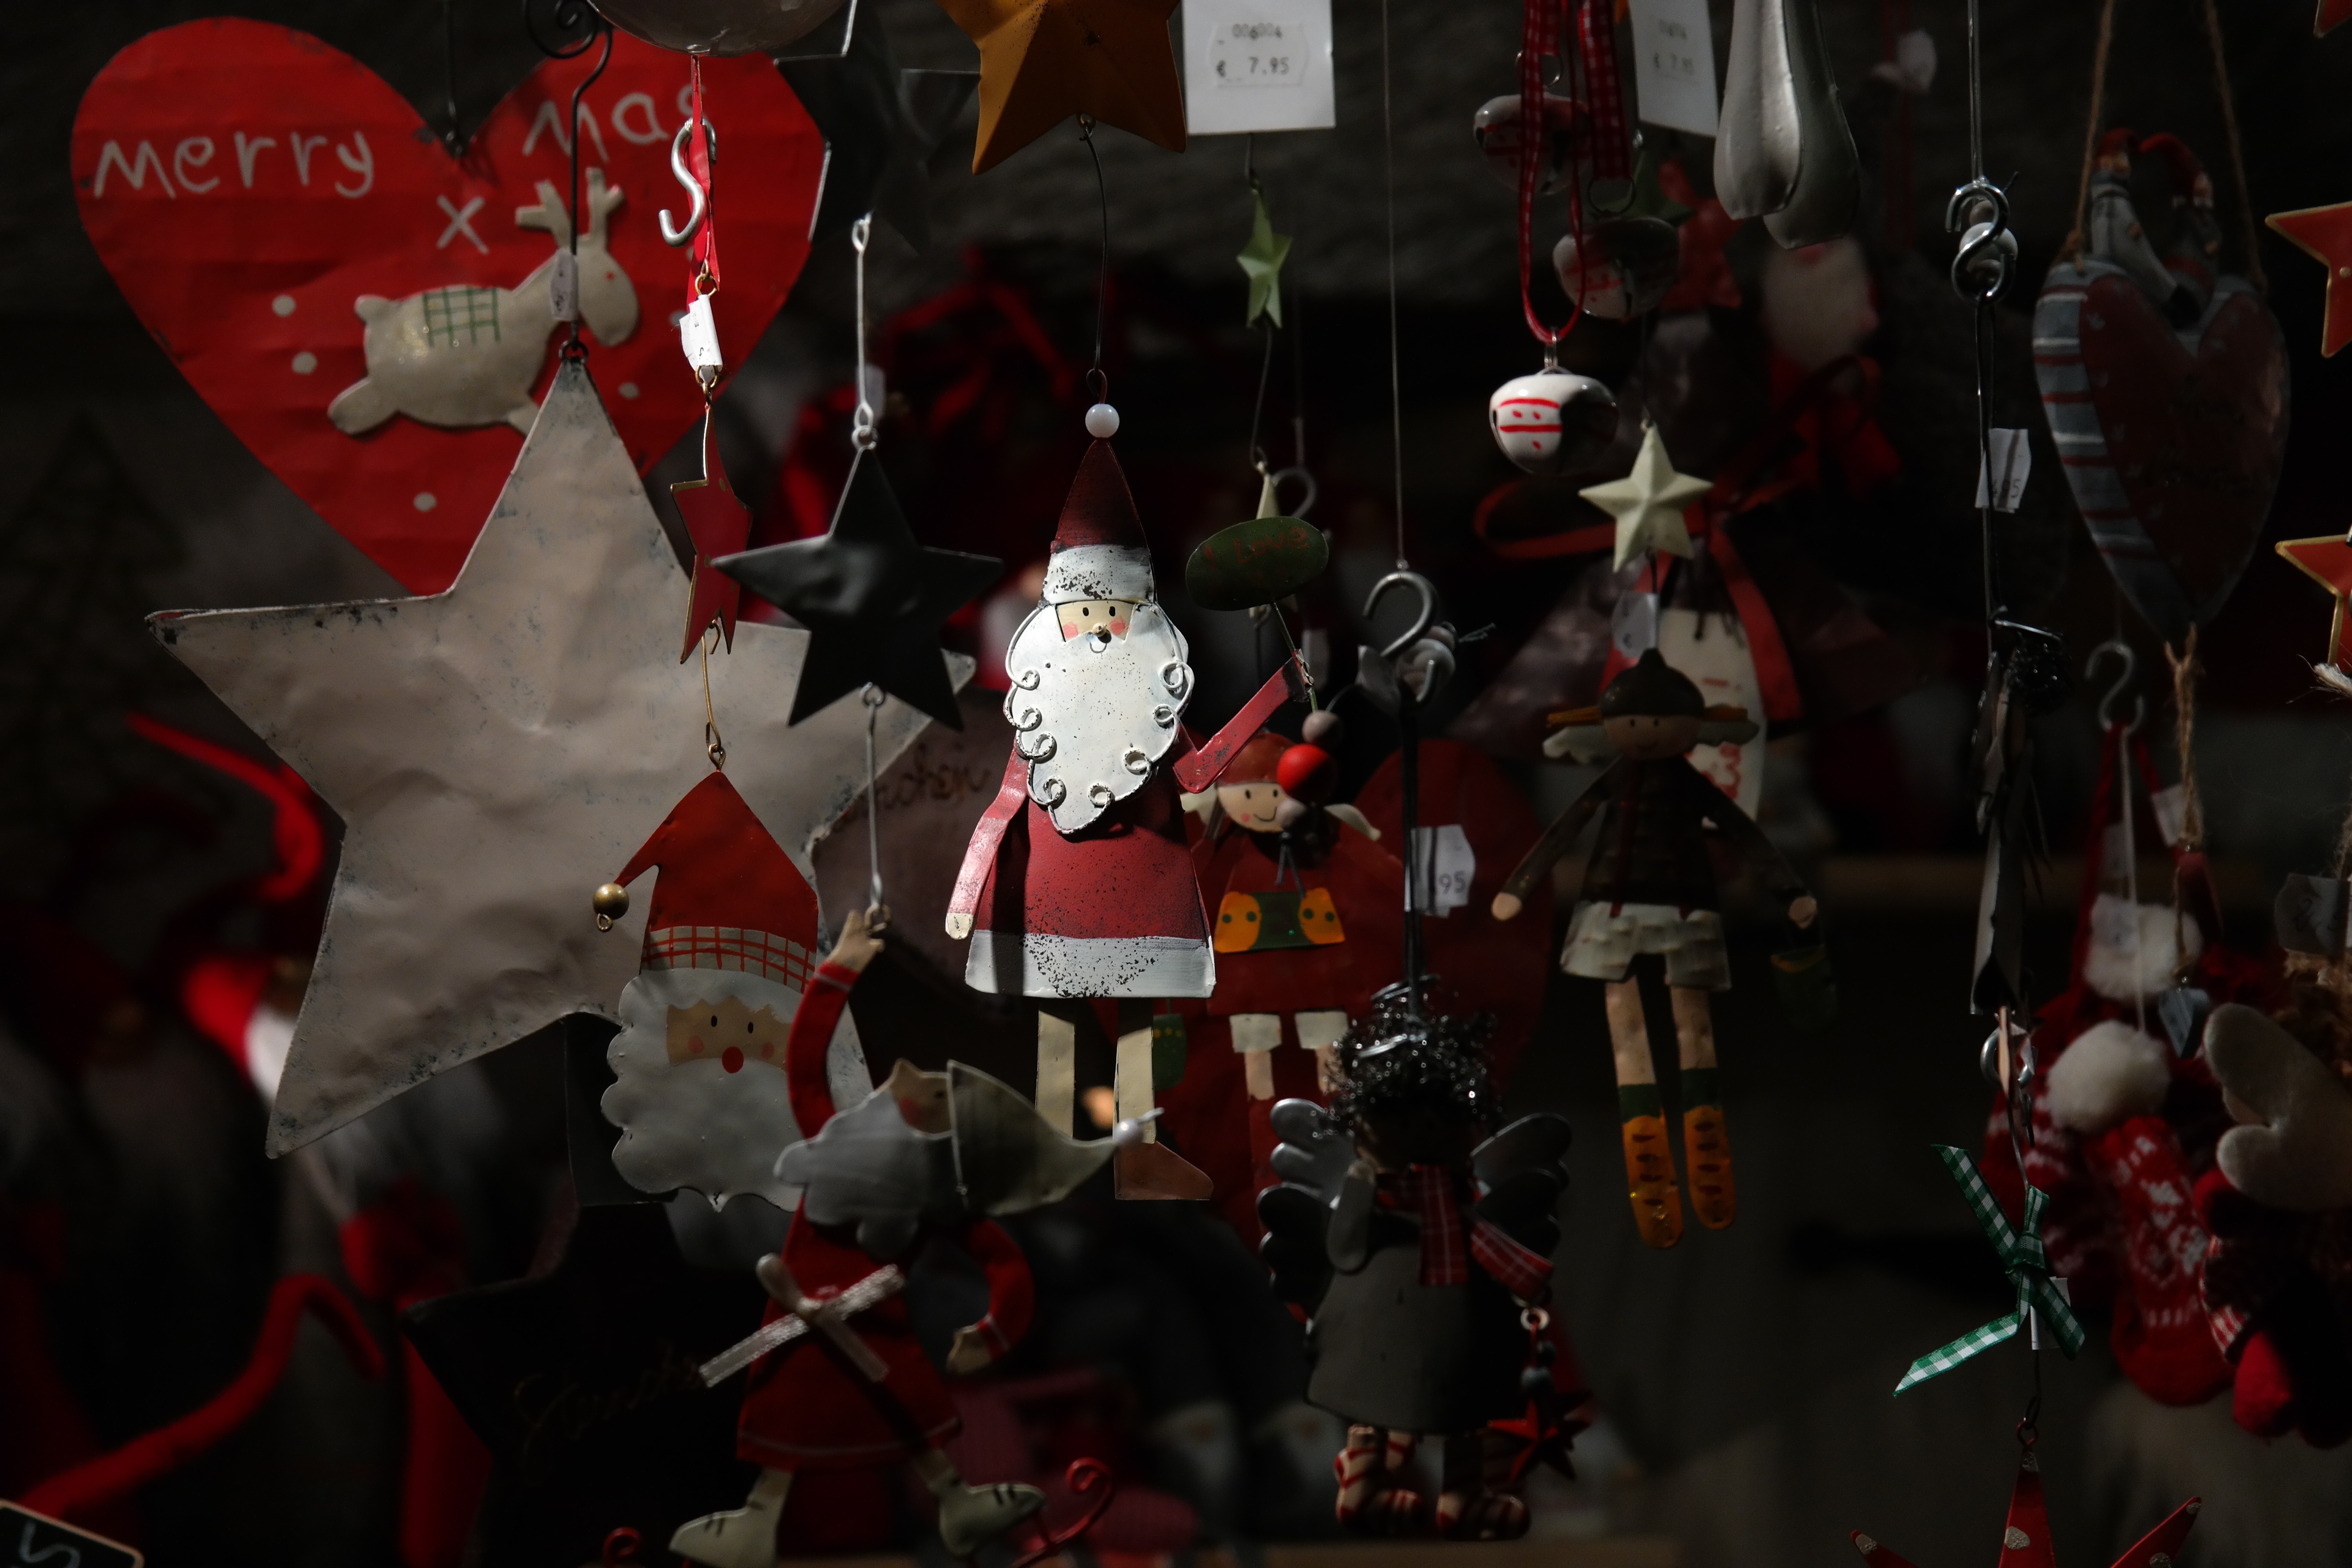
red, christmas, toy, stand, stall, christmas market, figures, santa claus, screenshot, christmas stand, sales stand, fictional character, christmas figurines, weihnachtsdekration